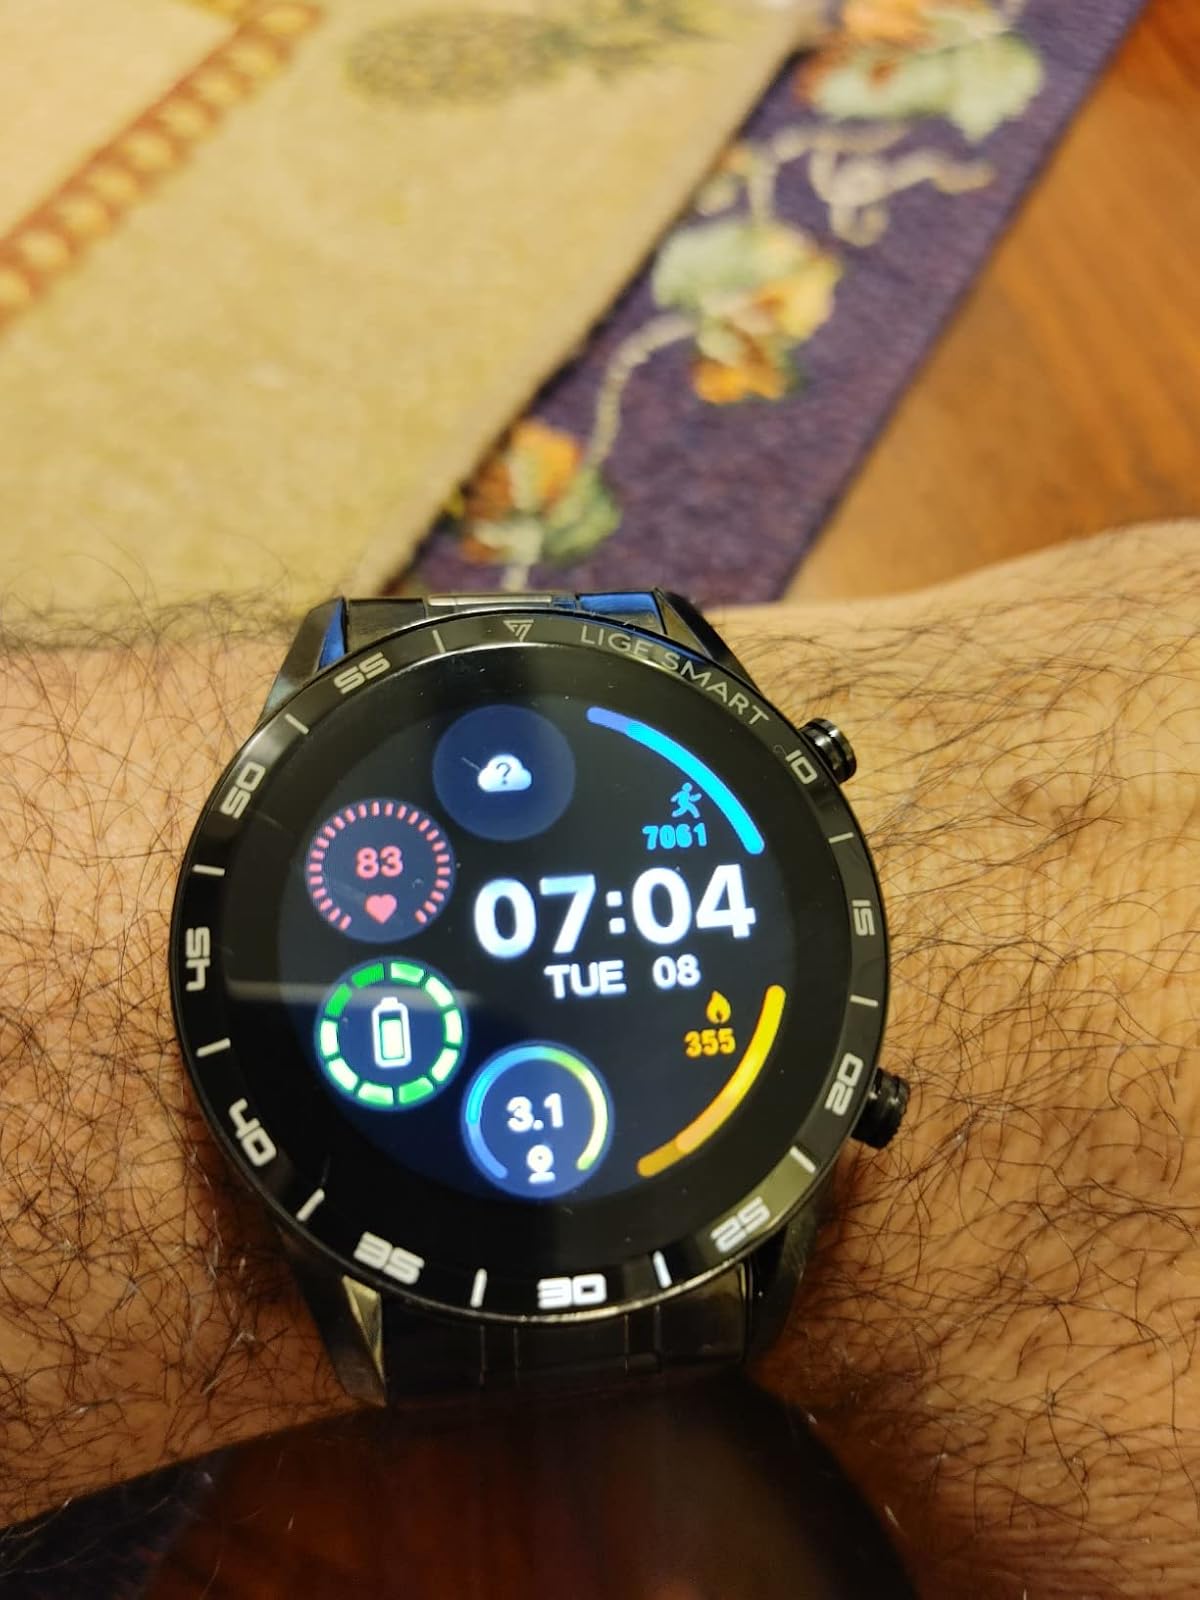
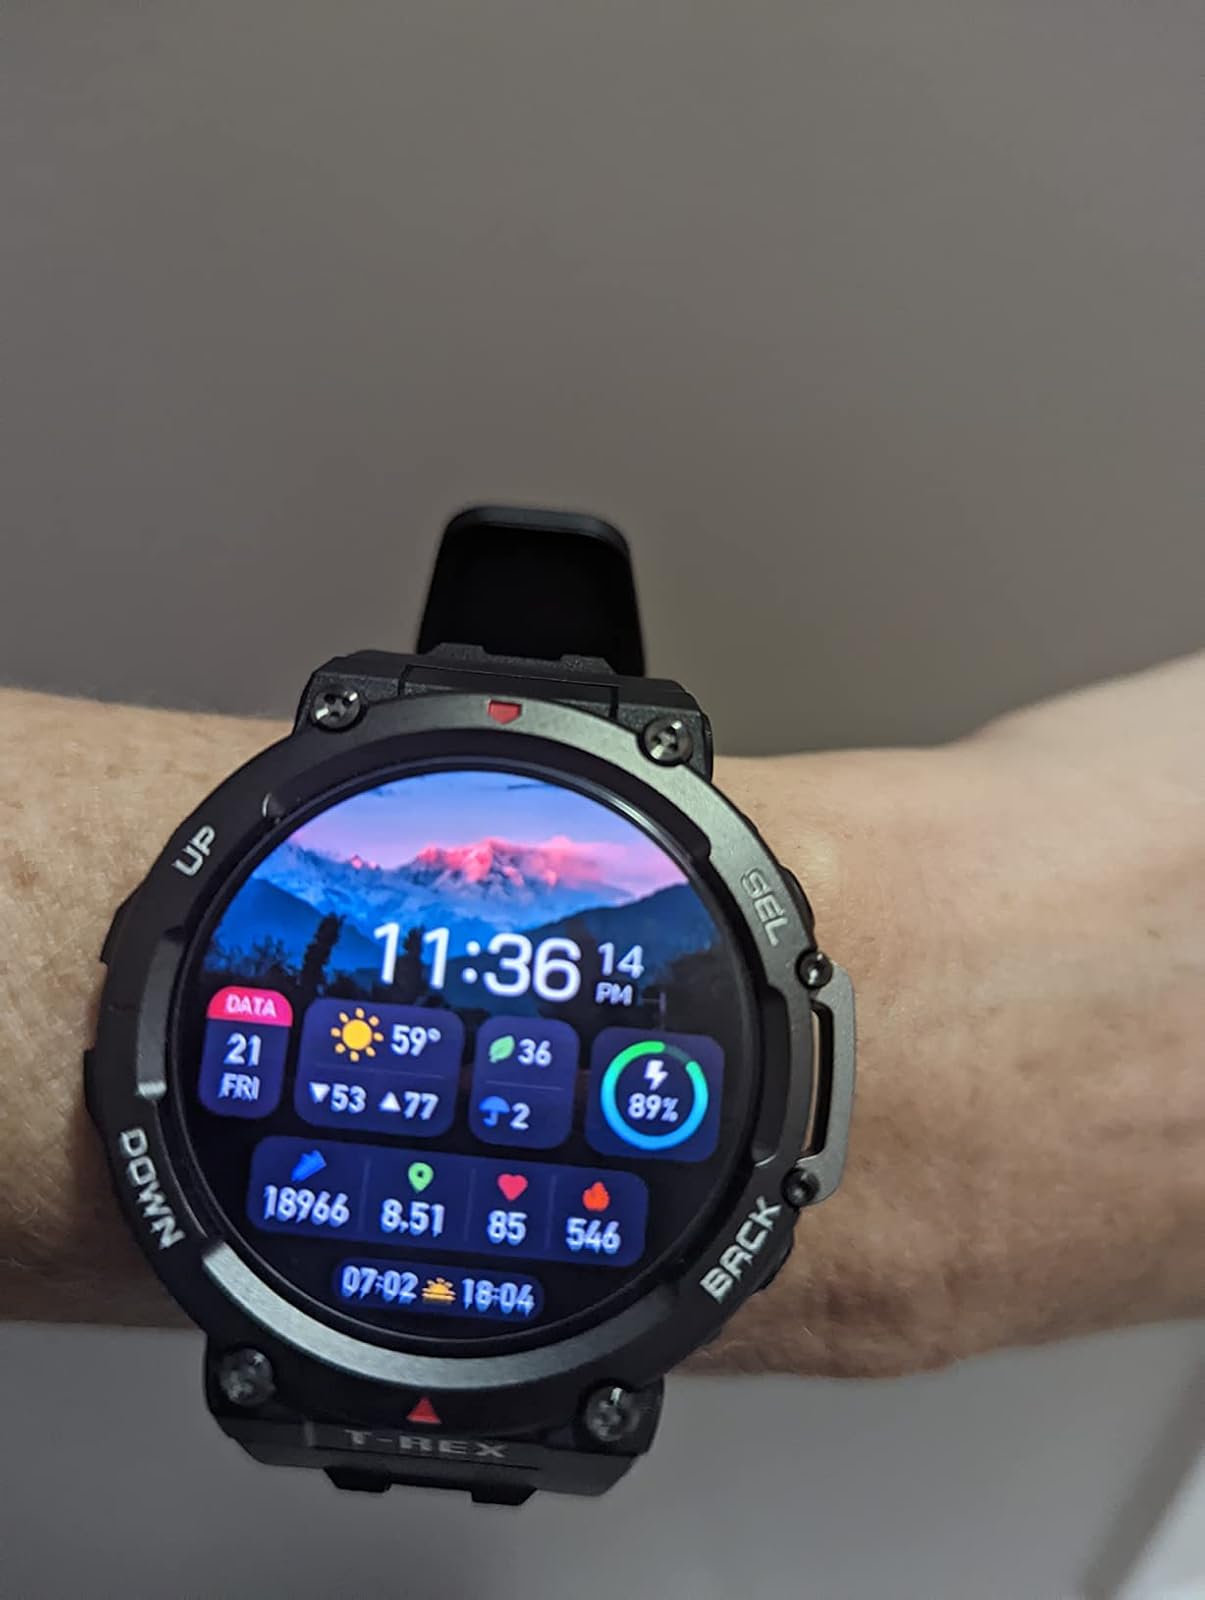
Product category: smartwatch
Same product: no